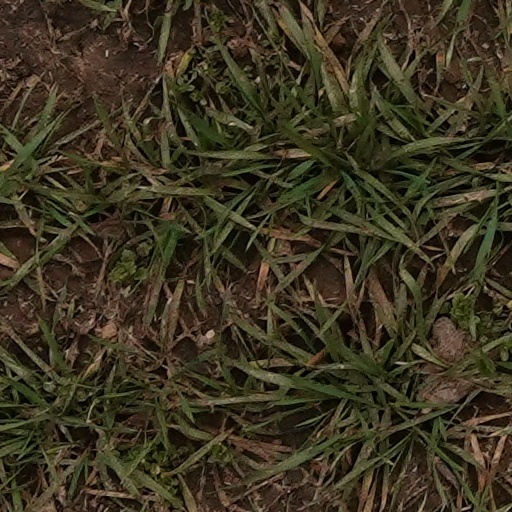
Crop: wheat